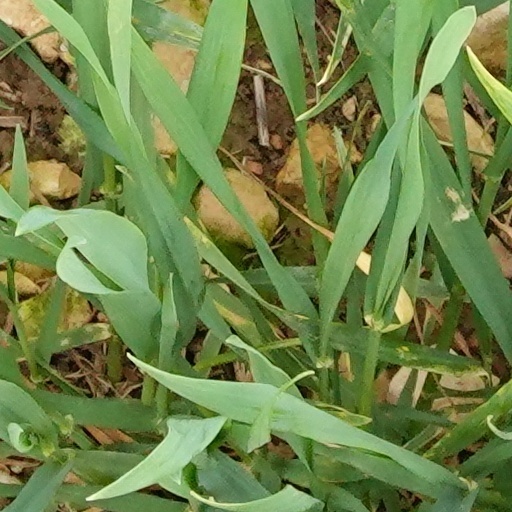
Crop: wheat